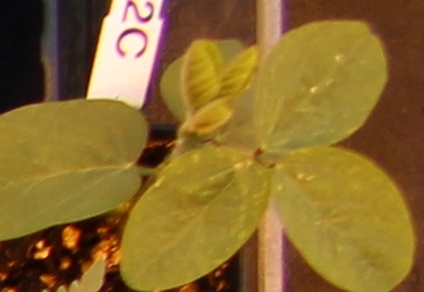
Label: Soybean